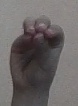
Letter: ha